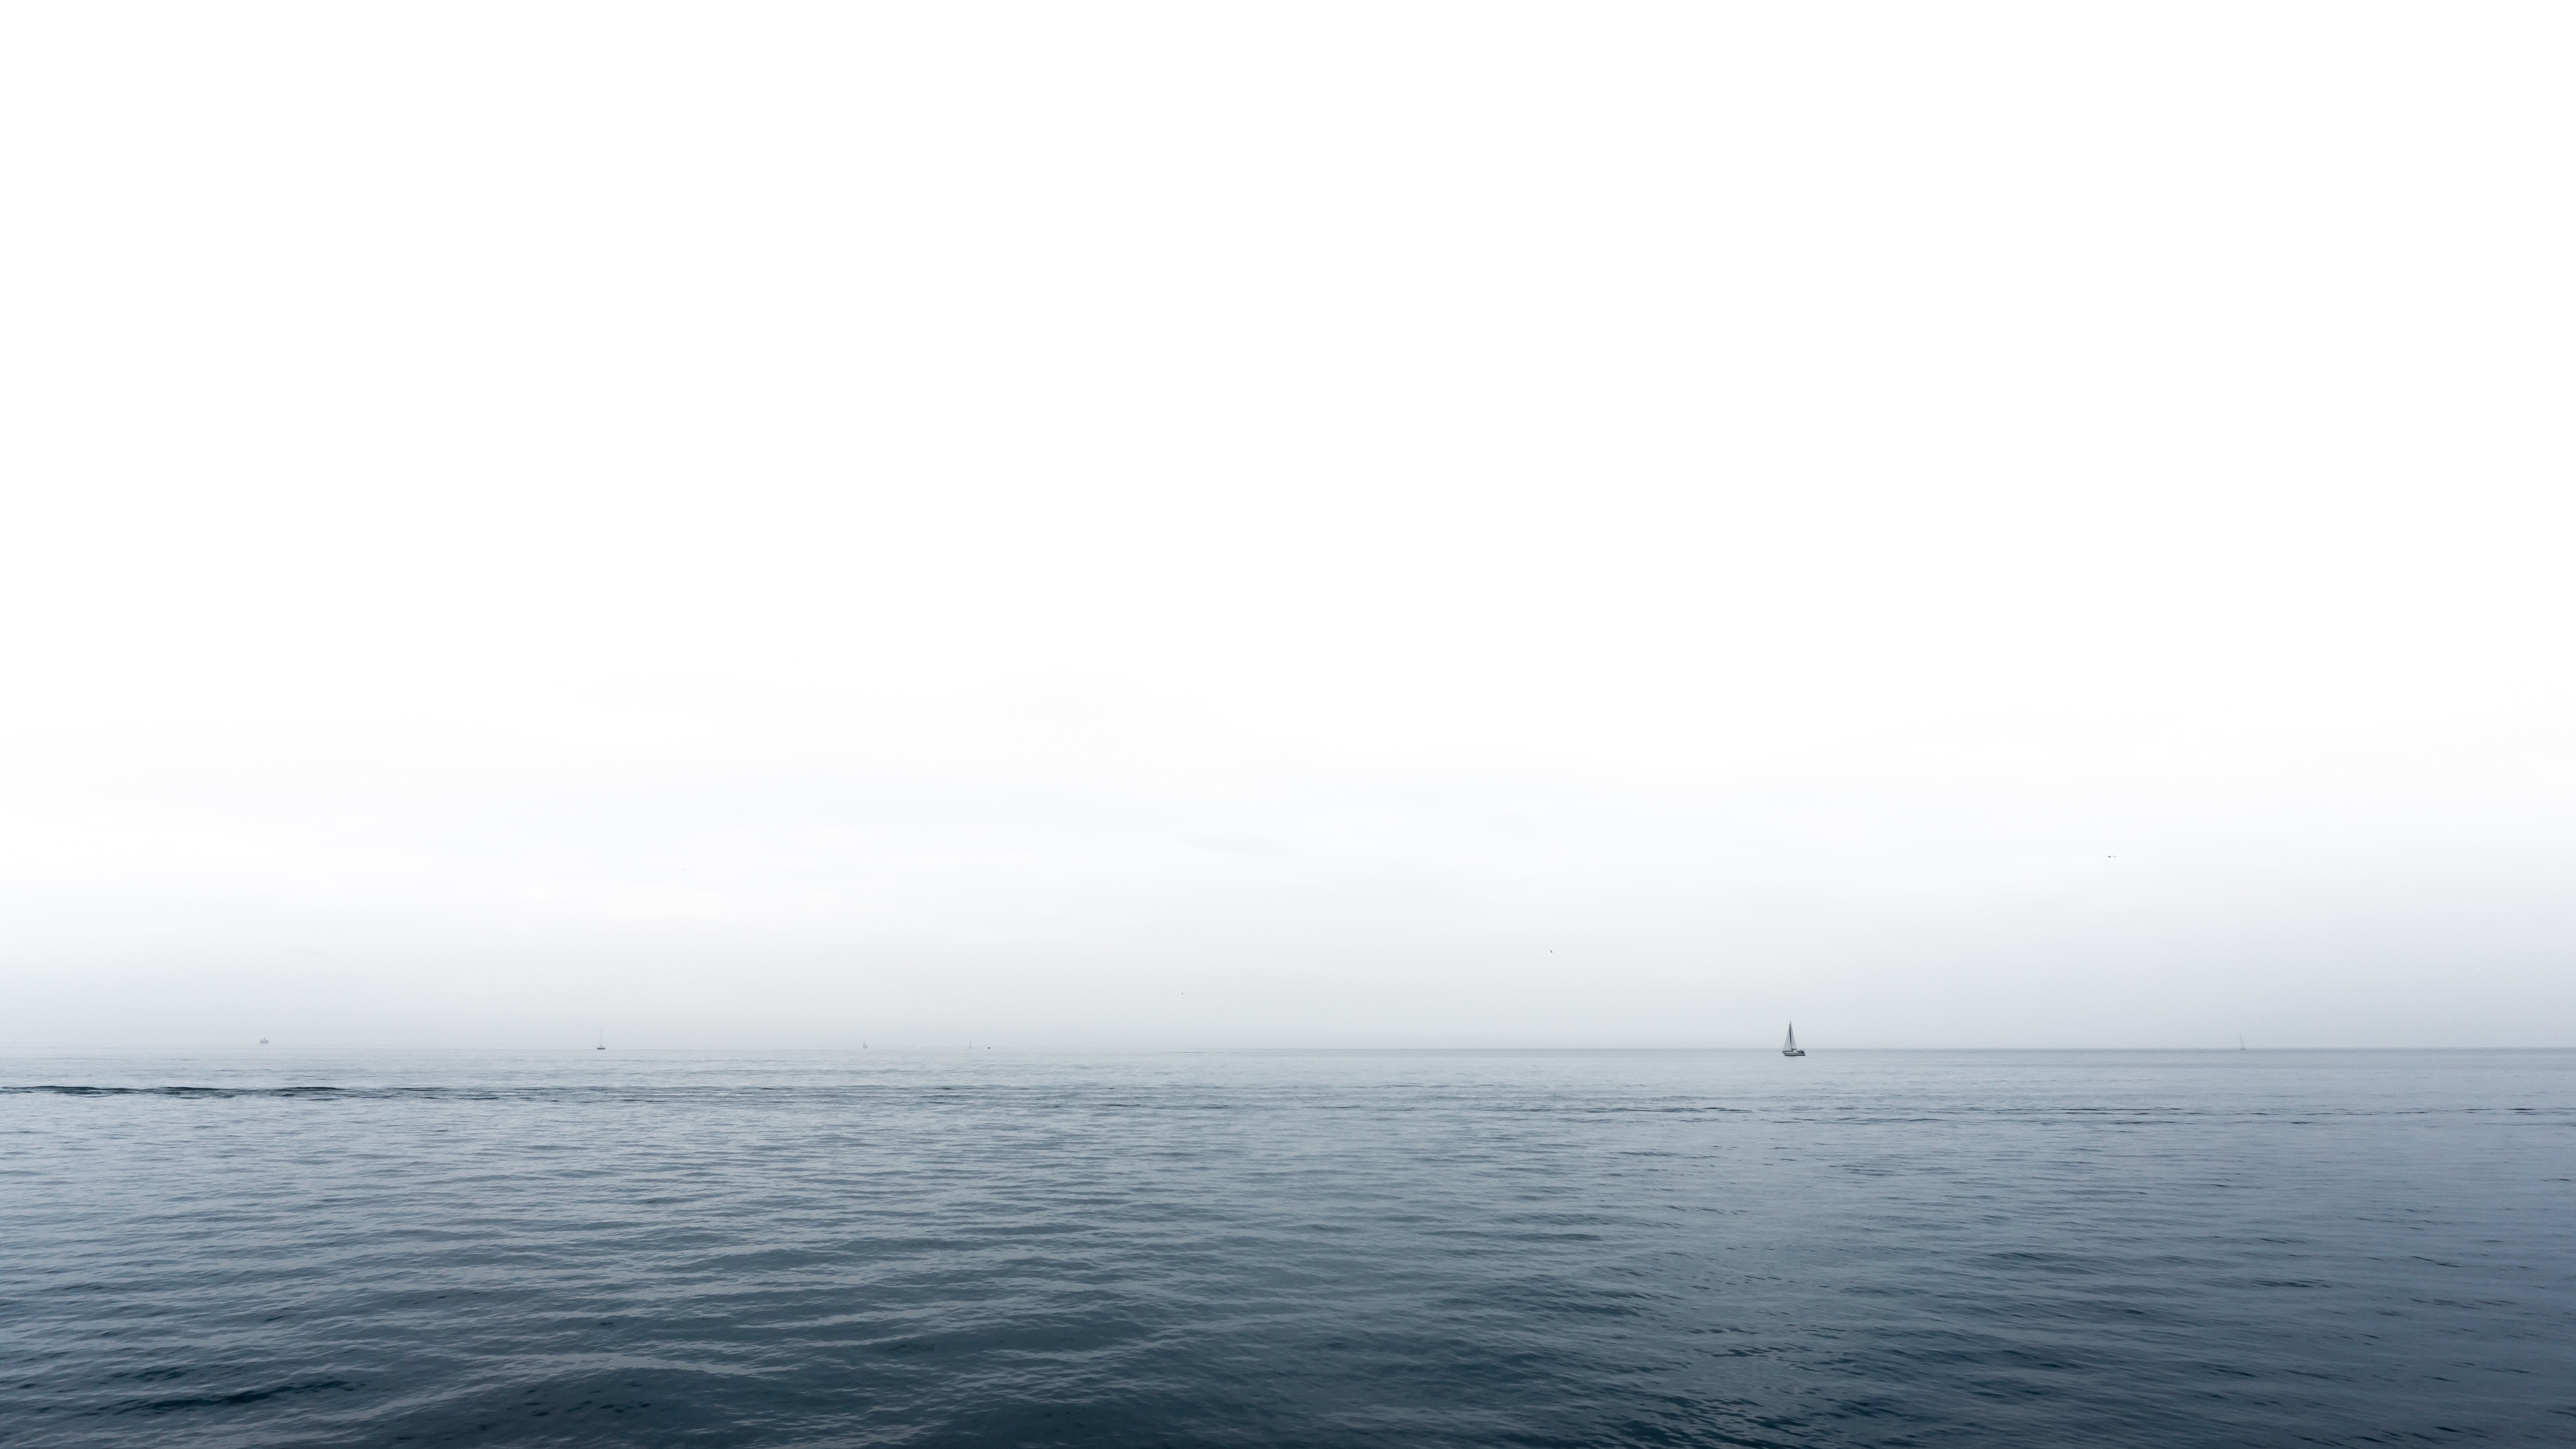
sea, ocean, horizon, vehicle